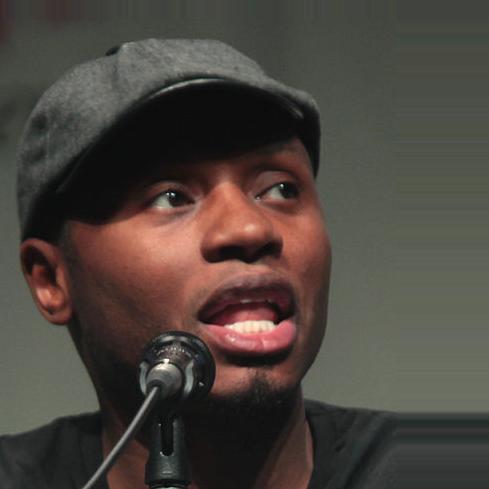
Age: 32